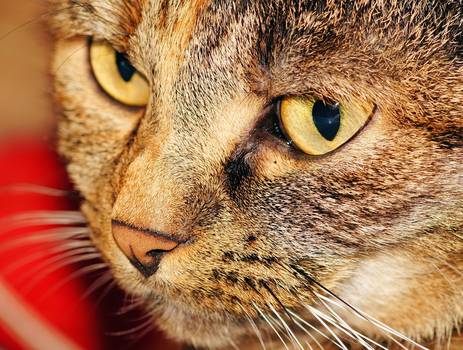
Label: No Watermark